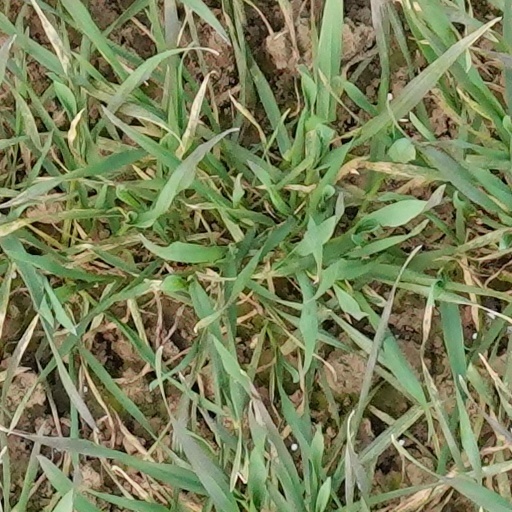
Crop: wheat